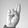
ASL letter: R